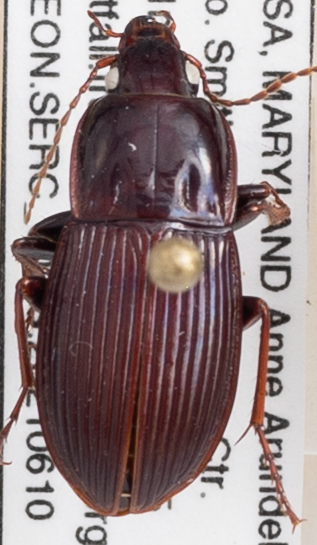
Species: Pterostichus (Abacidus) sp.
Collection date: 2021-06-10
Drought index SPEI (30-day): -0.87
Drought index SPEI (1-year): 2.09
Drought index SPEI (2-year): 1.28